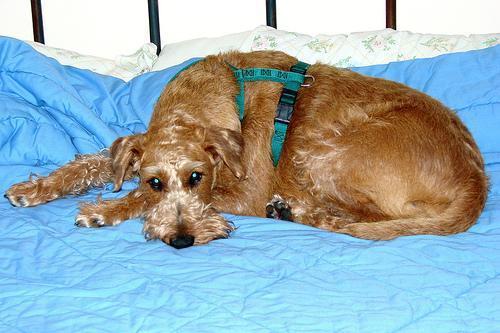
Irish_terrier